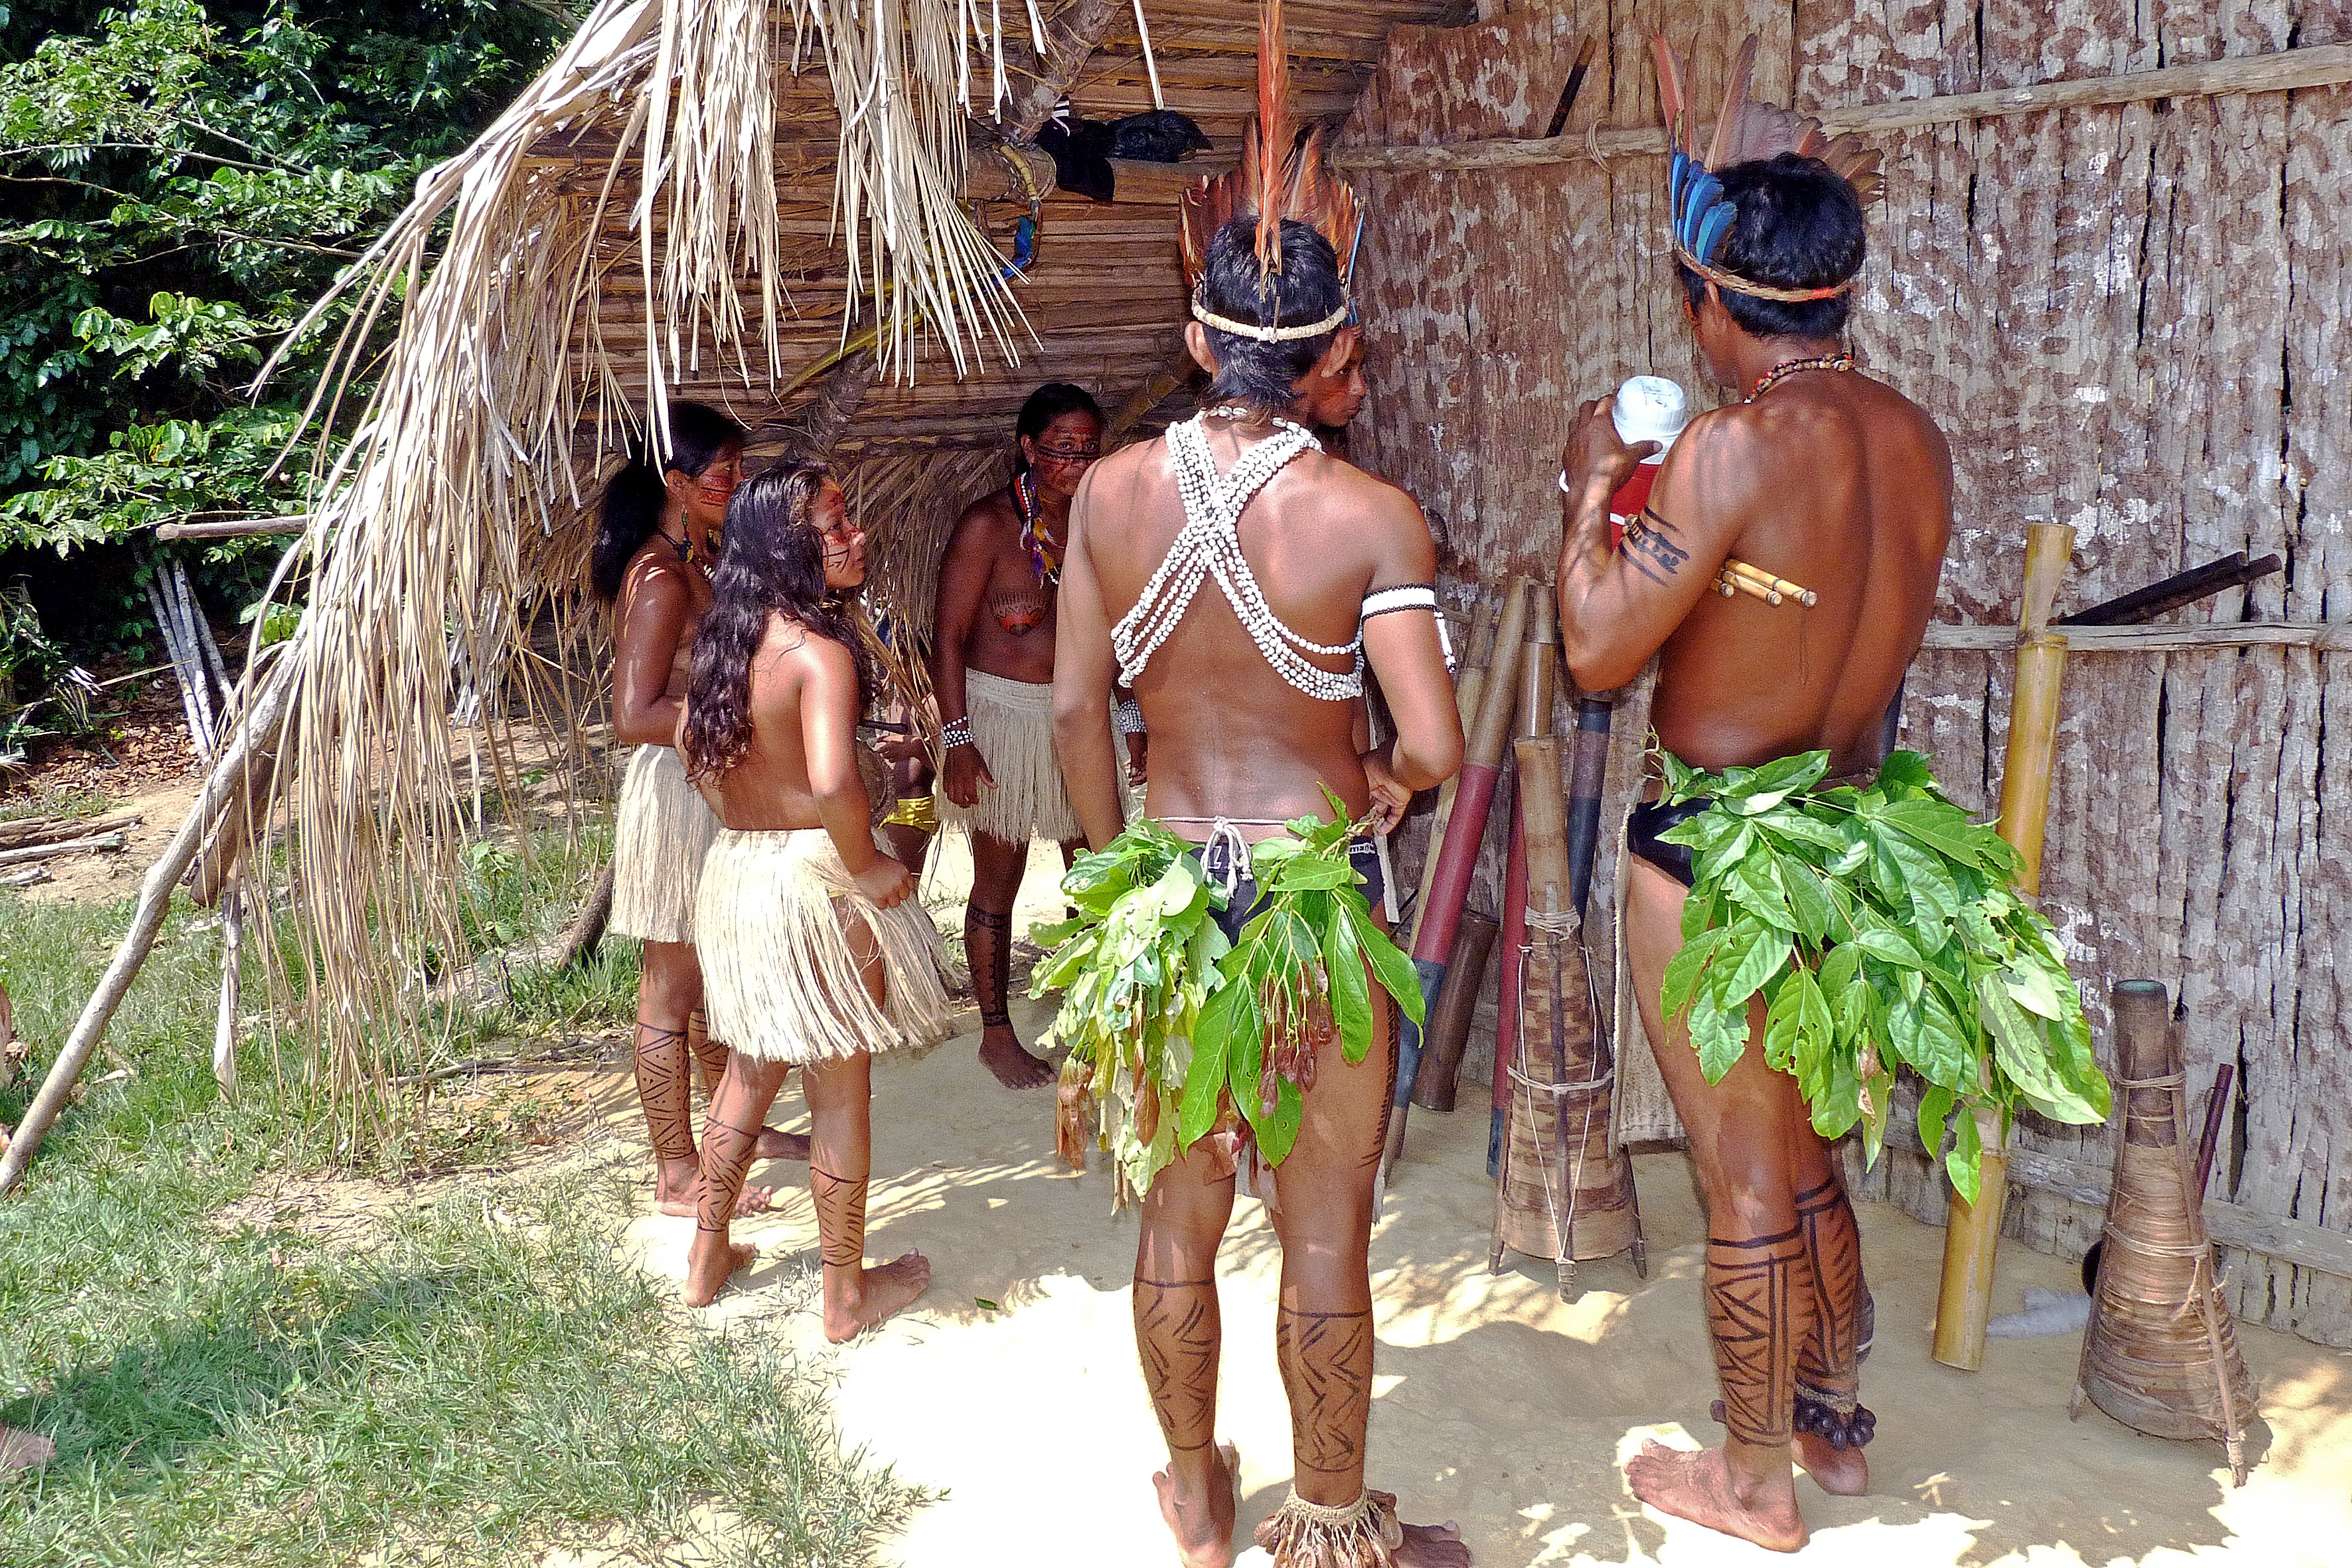
nature, people, vacation, jungle, tribe, rainforest, brazil, indians, amazon indians, tropig